Pachinko

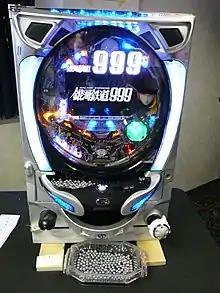
A modern "pachinko" machine, Galaxy Express 999 themed

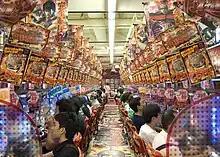
A "pachinko" parlor in Tokyo

Pachinko parlors are widespread in Japan, and usually also feature a number of slot machines (called "pachislo" or pachislots) so these venues look and operate similarly to casinos. Modern pachinko machines have both mechanical and electrical components.